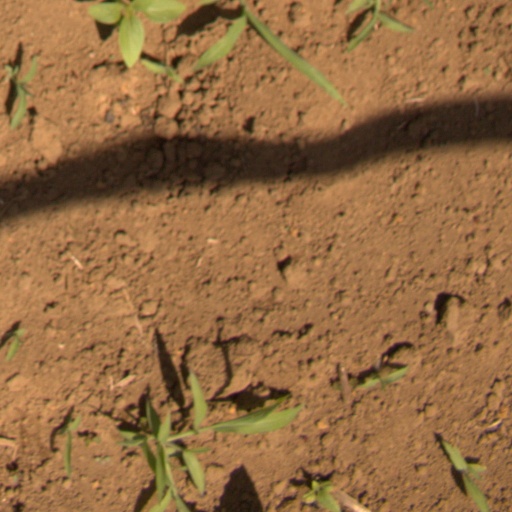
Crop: Jerusalem artichoke